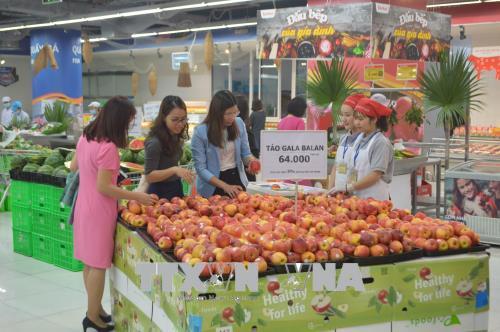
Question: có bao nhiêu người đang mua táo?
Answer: có ba người đang mua táo